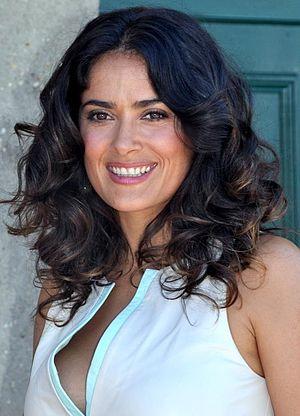
Savages ou Sauvages au Québec est un thriller américain d'Oliver Stone, sorti en 2012. Adaptation du roman Savages de Don Winslow, il met en vedette Taylor Kitsch, Blake Lively, Aaron Taylor-Johnson, John Travolta, Benicio del Toro et Salma Hayek.